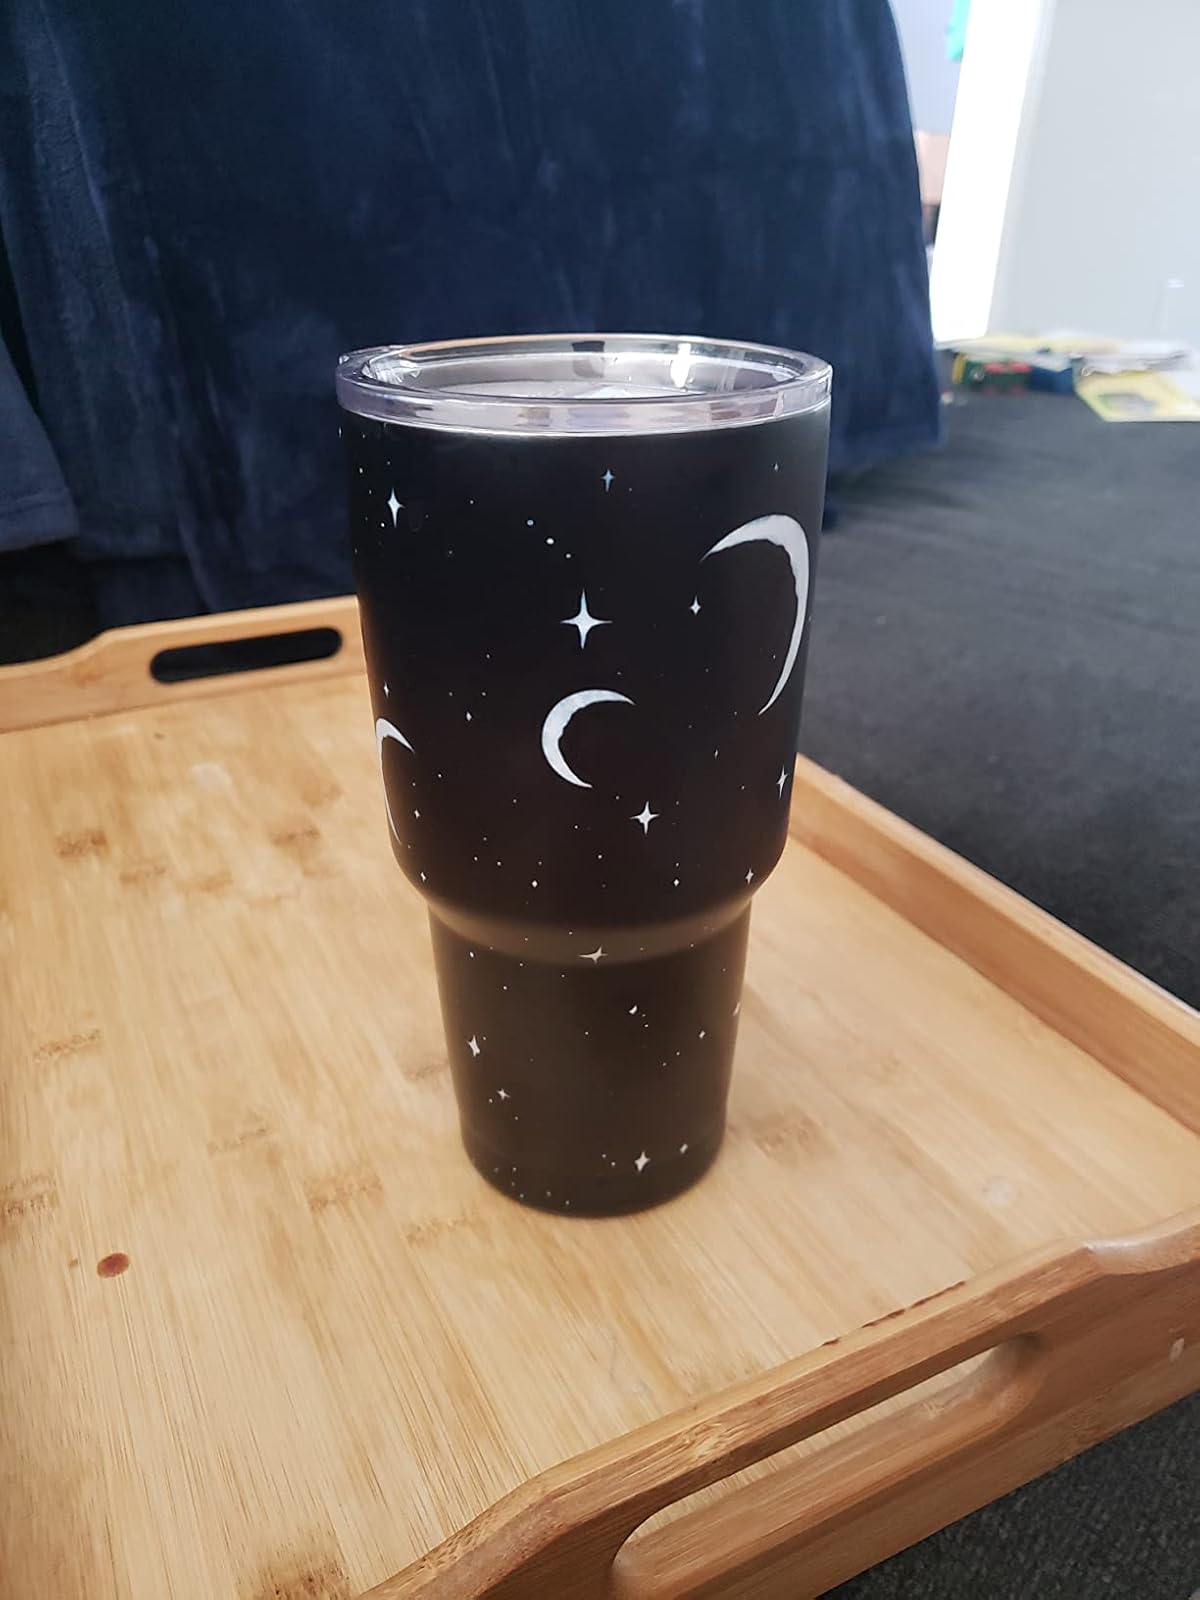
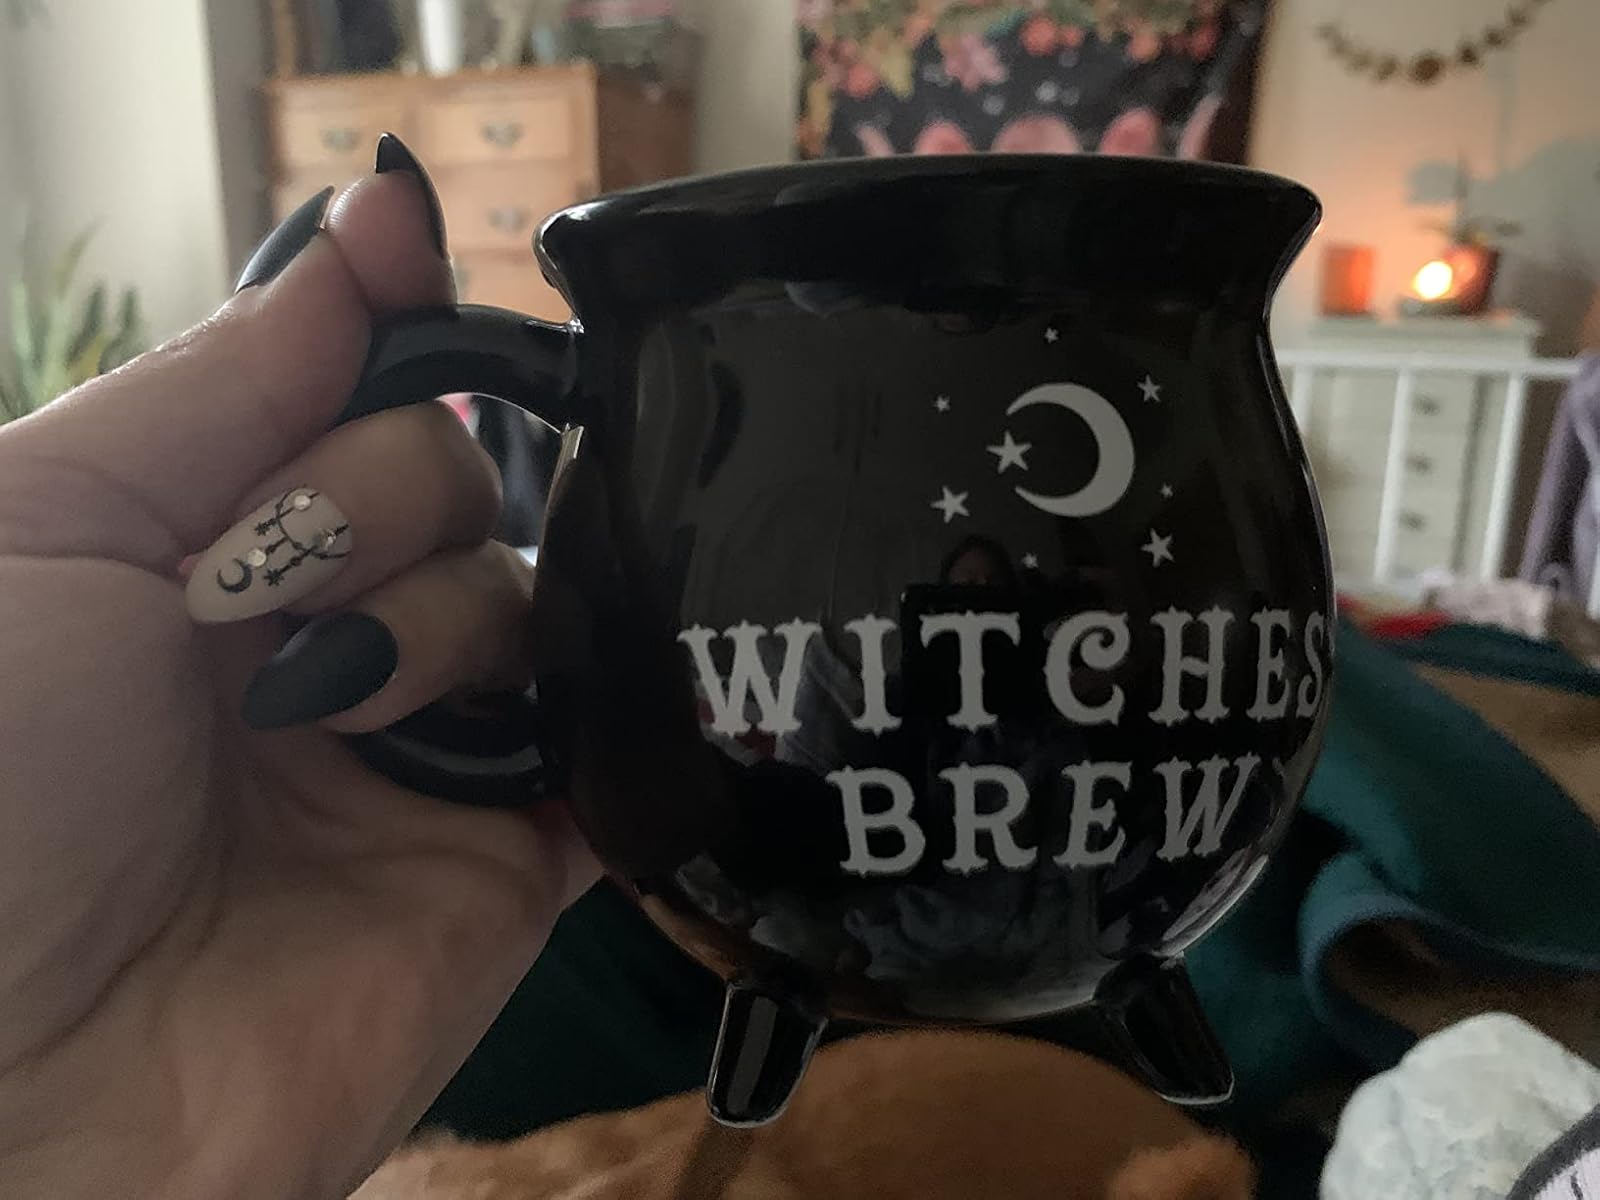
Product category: items_mug
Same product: no